Mombasa Old Town

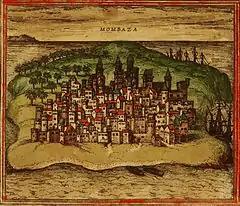
Old Town in 1572

The Old Town of Mombasa, also known as Mji Wa Kale, is the old part of Mombasa, the main city of Mombasa County in Kenya. Situated on the south-east side of Mombasa Island, the Old Town covers an area of , and is inhabited by a mix of Swahili, Arab, Persian, Indian, Asian, Portuguese and British settlers.